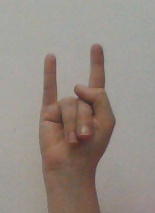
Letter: la